Angelika Dubinski

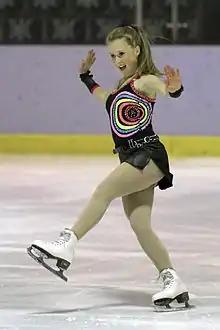
Angelika Dubinski (GER)

Angelika Dubinski (born 30 July 1995 in Georgsmarienhütte, Germany) is a German figure skater. She is the 2012 German national junior champion.